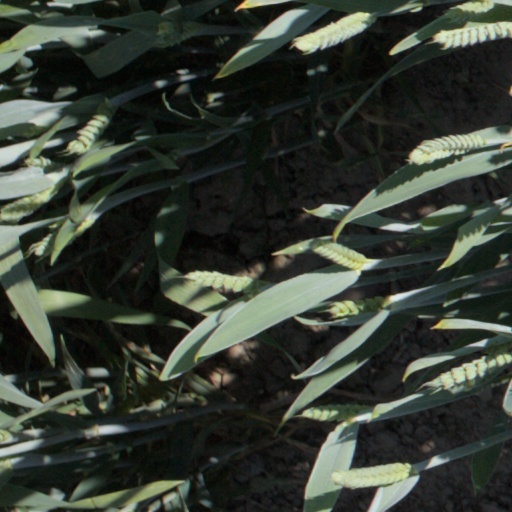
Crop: wheat